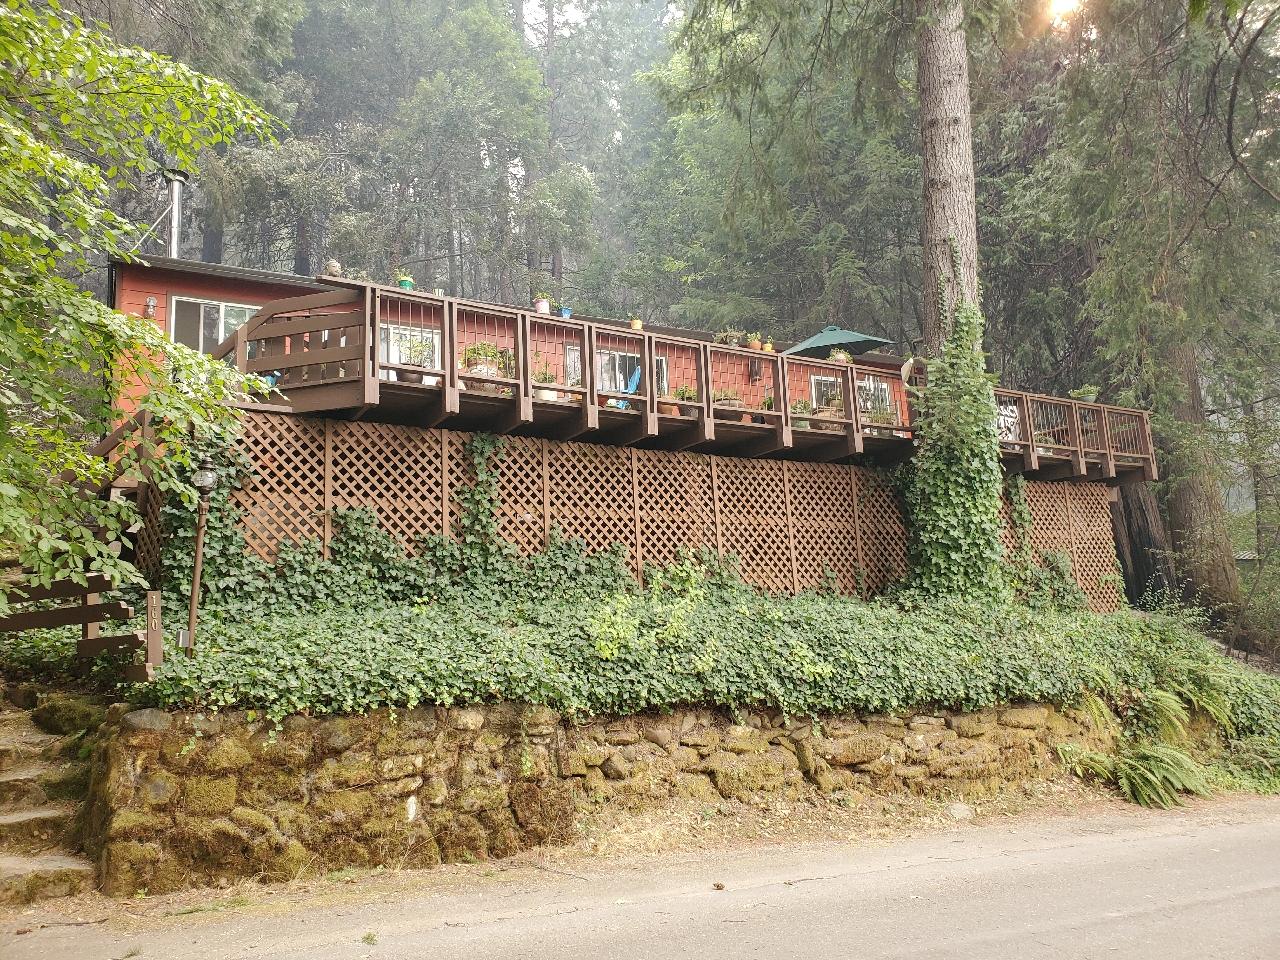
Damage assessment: affected